Sirinićka župa

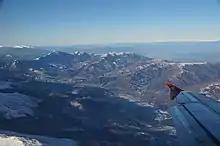
The Sirinić Valley seen towards the west.

Sirinić or Siriniq is a term used for a historical region that covers , including all of the Štrpce municipality in Kosovo, the borders of which it mostly overlaps. In the past it functioned as the Sirinićka Župa (community of villages, a county) of Medieval Serbia. The region is inhabited mostly by ethnic Serbs, who, as a result of isolation, have maintained archaic folk customs, folklore and language.